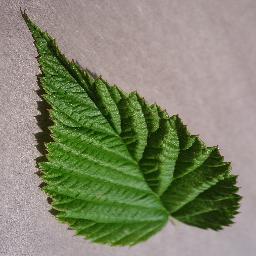
Label: Raspberry___healthy